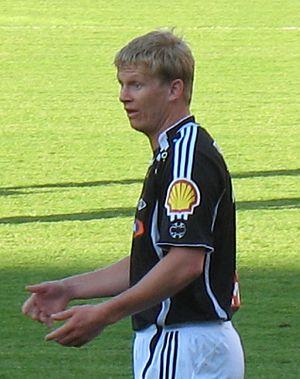
Steffen Iversen, né le 10 novembre 1976 à Oslo, est un footballeur international norvégien.